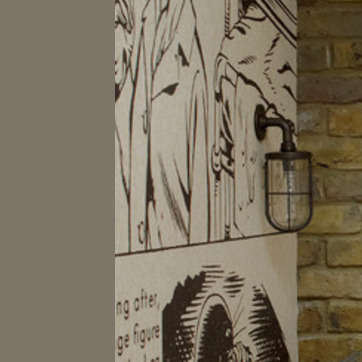
Material: wallpaper